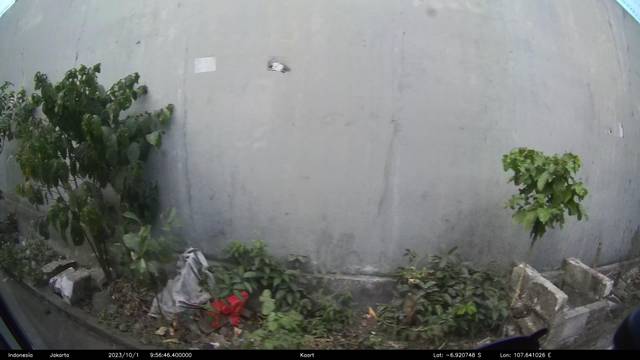
Region: Indonesia
Coordinates: -6.921, 107.641